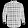
Label: Shirt